Antonov An-30

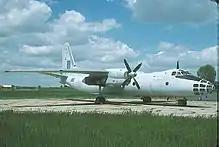
Ukrainian An-30 Ukrainian Air Force

In addition to its principal use as a survey aircraft, it has also been used by Bulgaria, Czech Republic, Romania, Russia and Ukraine to carry out surveillance under the Open Skies Treaty.